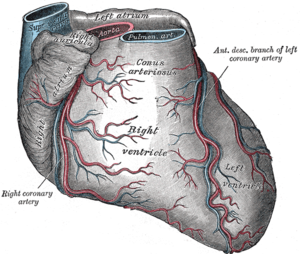
Kranspulsåre
Hjertets forside, højre kranspulsåre ses, og forreste gren af den venstre.
Kranspulsårerne er højre og venstre arterie, der forsyner hjertemuskulaturen med iltrigt blod. De udgår fra hovedpulsåren. Ved åreforkalkning af kranspulsårerne ses hjertekrampe og ved tilstopning ses blodprop i hjertet.